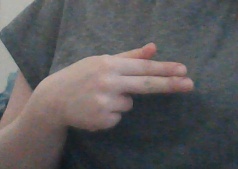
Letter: ghain